USP27X

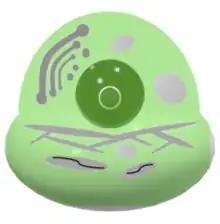
The green parts indicate the presence of USP27X protein in the human cell.

DUBs belong to the superfamily of proteases enzymes. Proteases can be classified into five different classes depending on the mechanism of catalysis: aspartic, metallo, serine, threonine and cystein proteases.